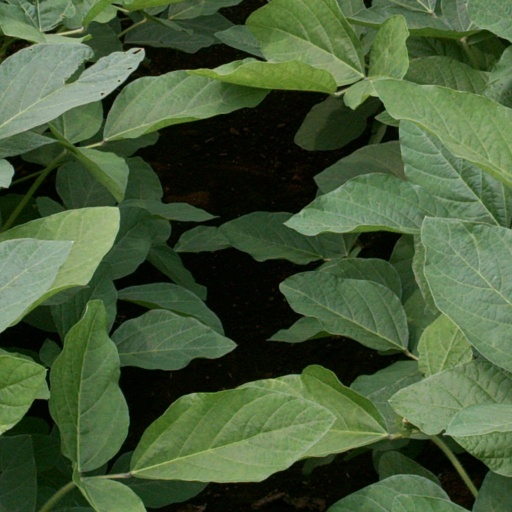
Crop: soybean